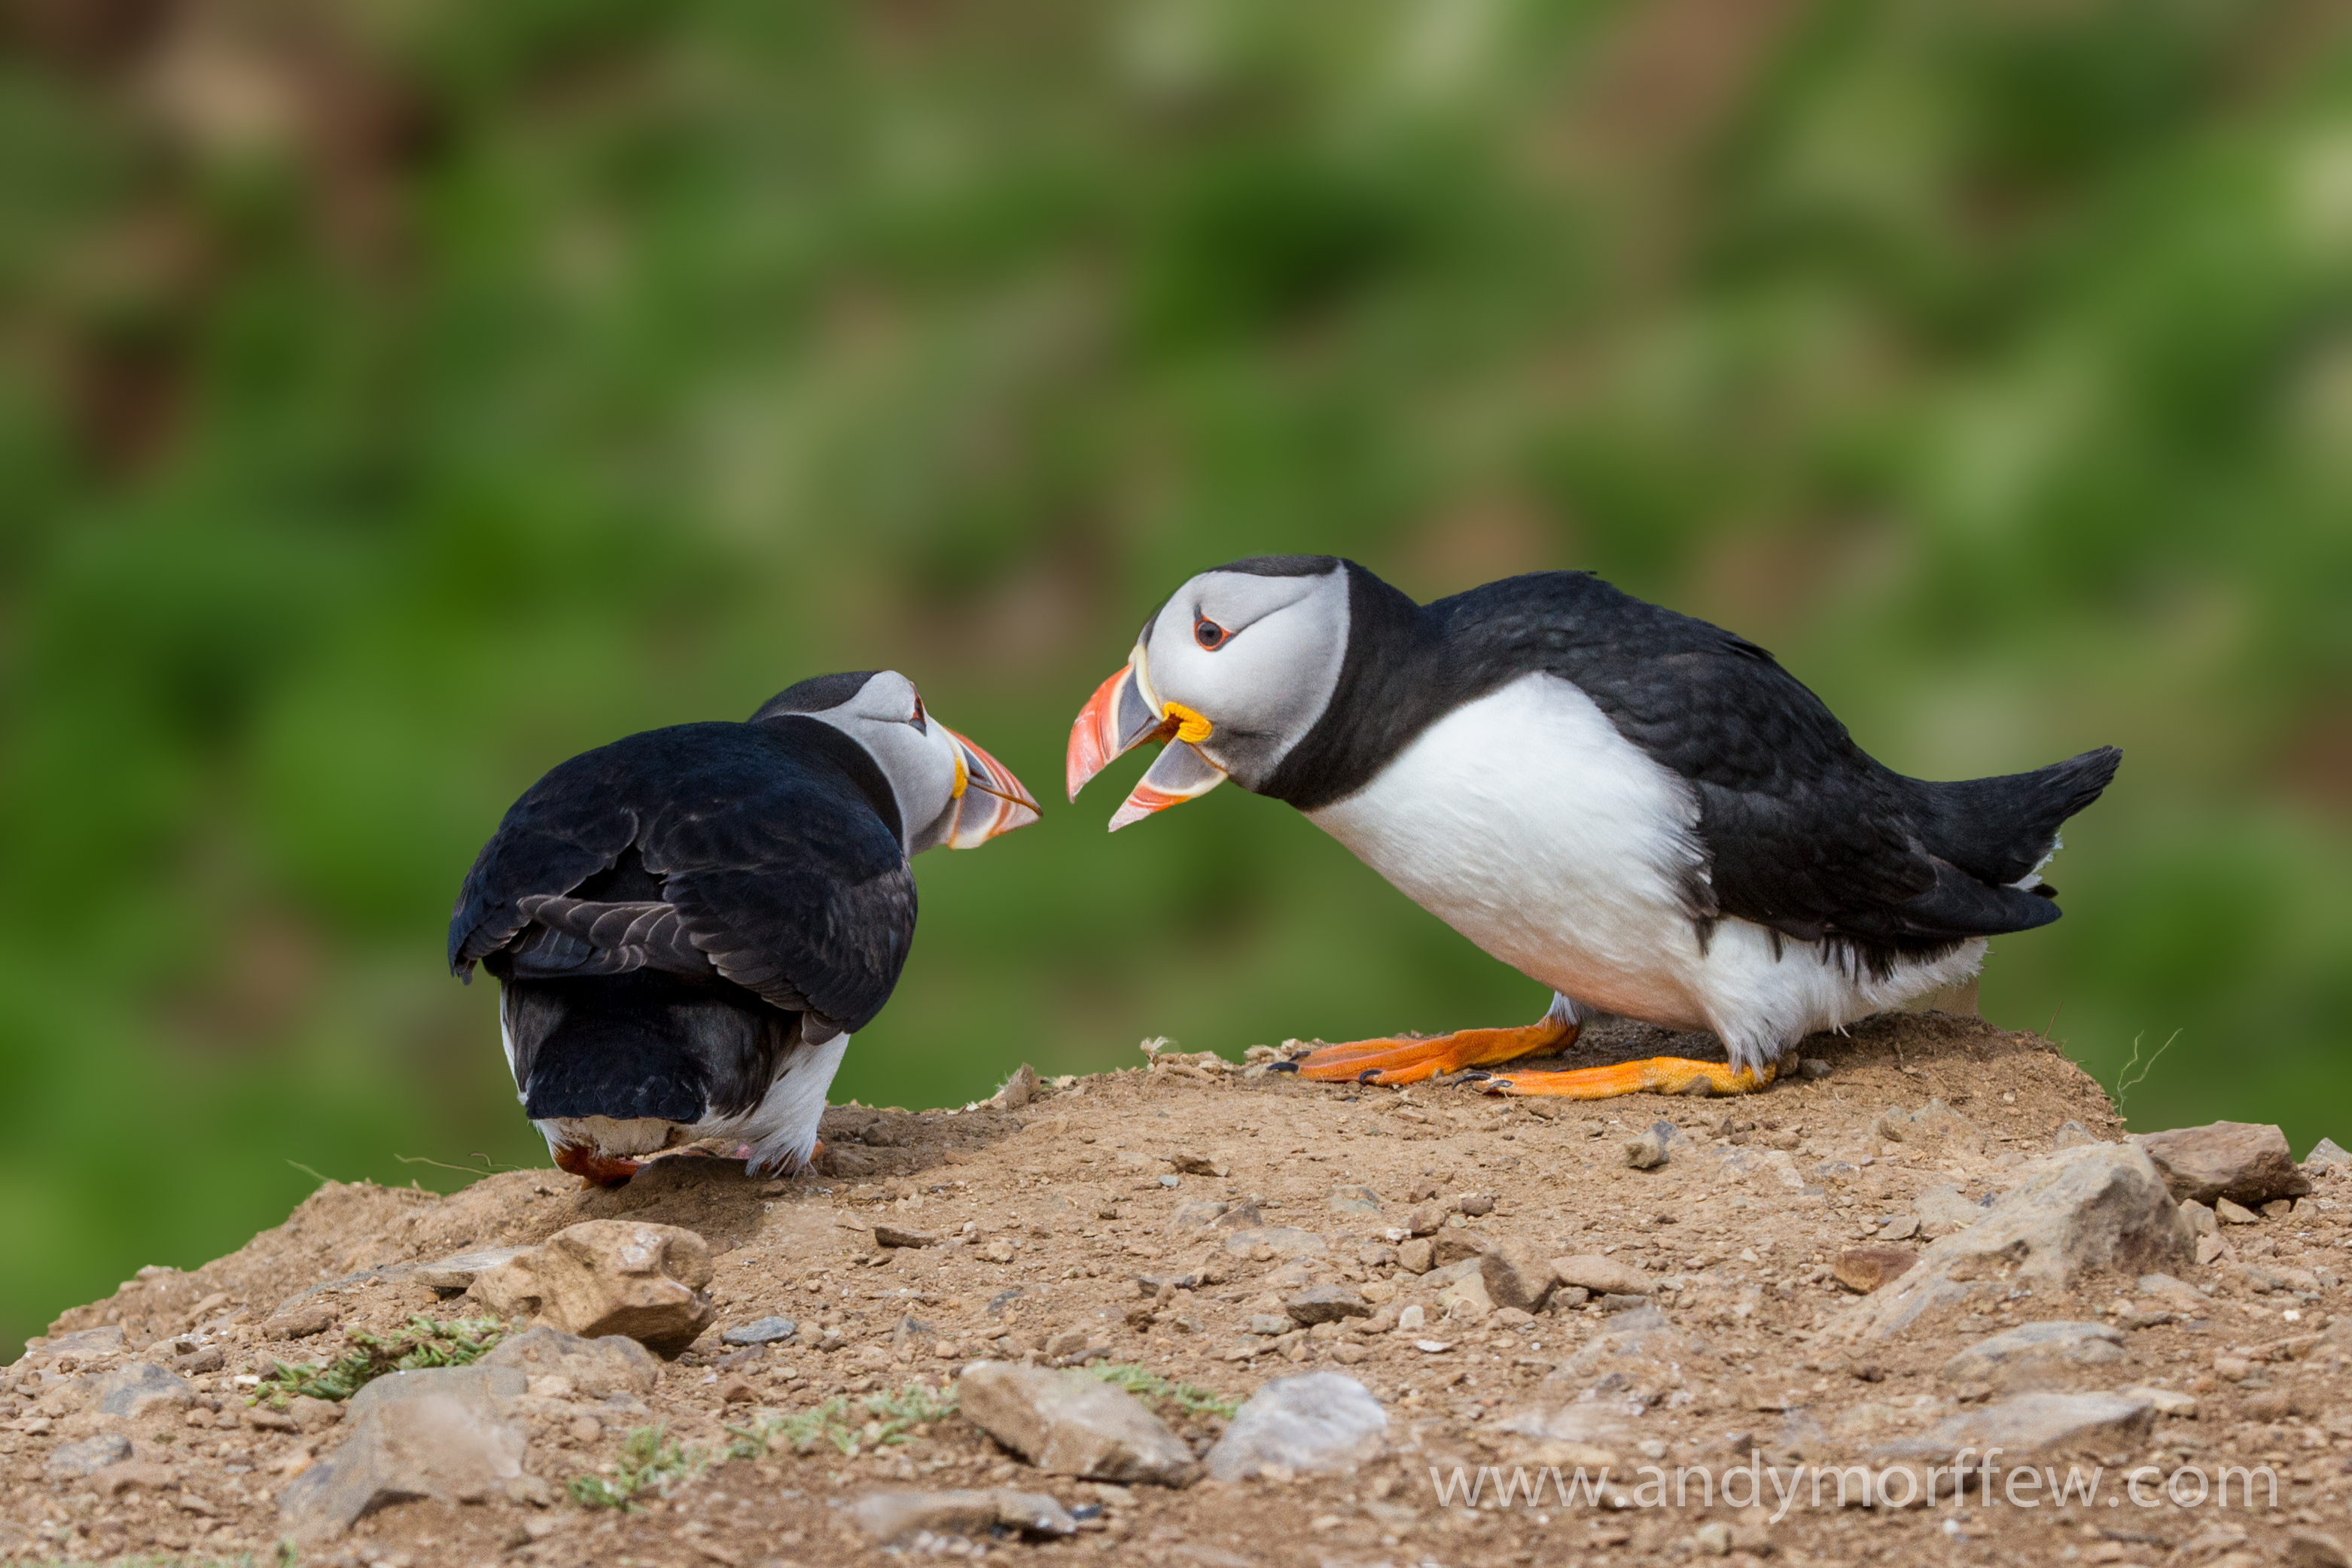
bird, seabird, wildlife, beak, fauna, puffin, wales, vertebrate, blinkagain, andymorffew, morffew, naturethroughthelens, skomerisland, puffins, charadriiformes